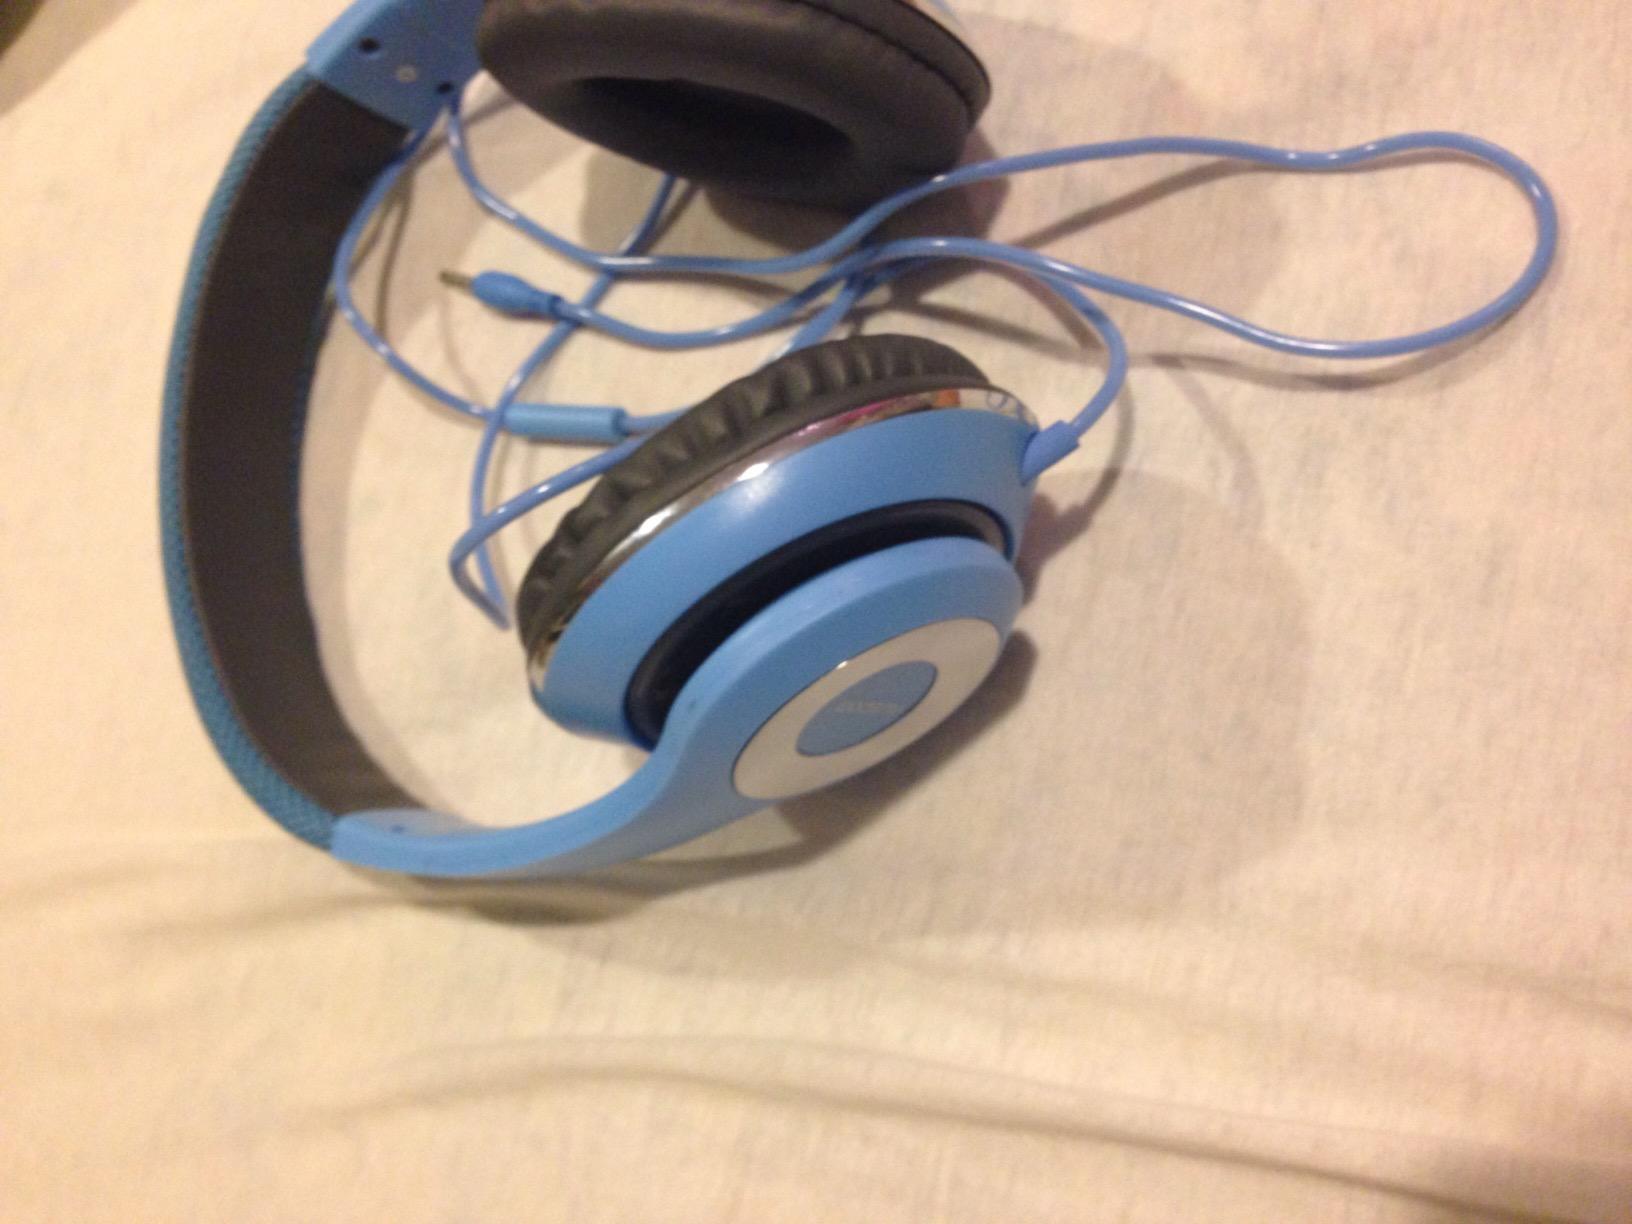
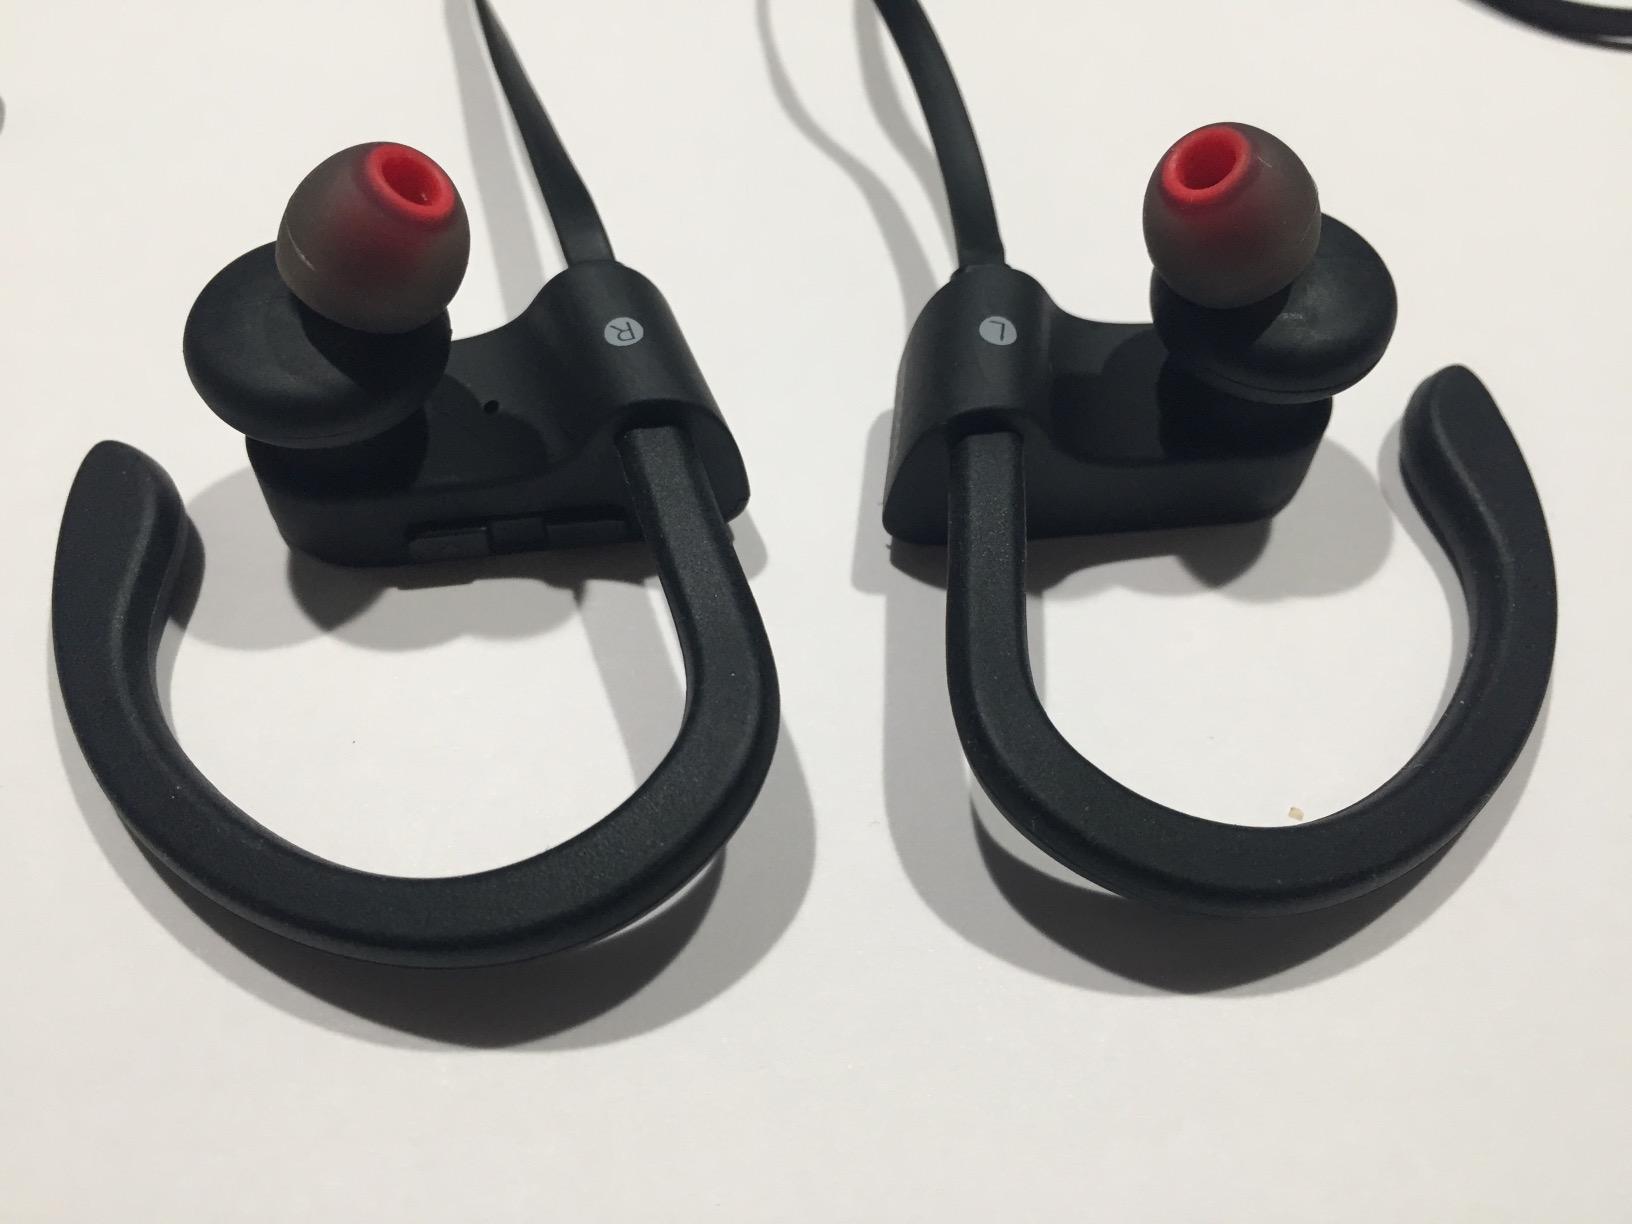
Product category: headphones
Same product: no